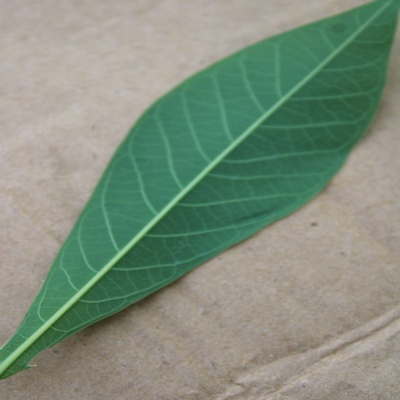
Crop: Cassava
Condition: healthy